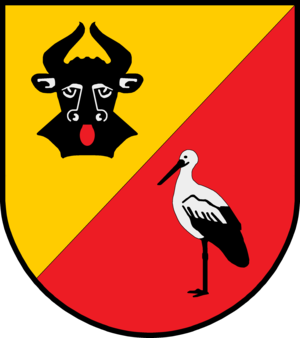
Walksfelde
Coat of arms of Walksfelde
Walksfelde er en kommune i det nordlige Tyskland, beliggende i Amt Sandesneben-Nusse i den nordvestlige del af Kreis Herzogtum Lauenburg. Kreis Herzogtum Lauenburg ligger i delstaten Slesvig-Holsten.